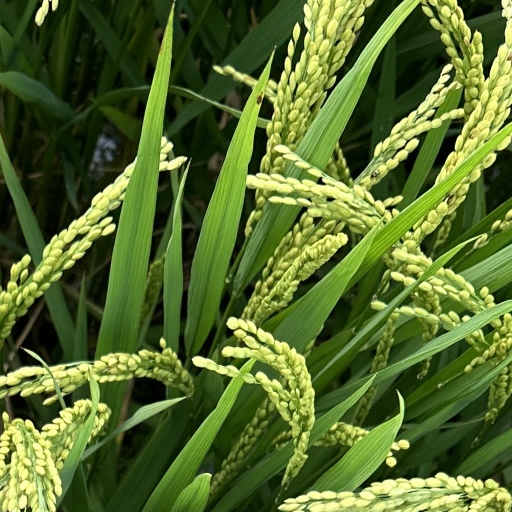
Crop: rice